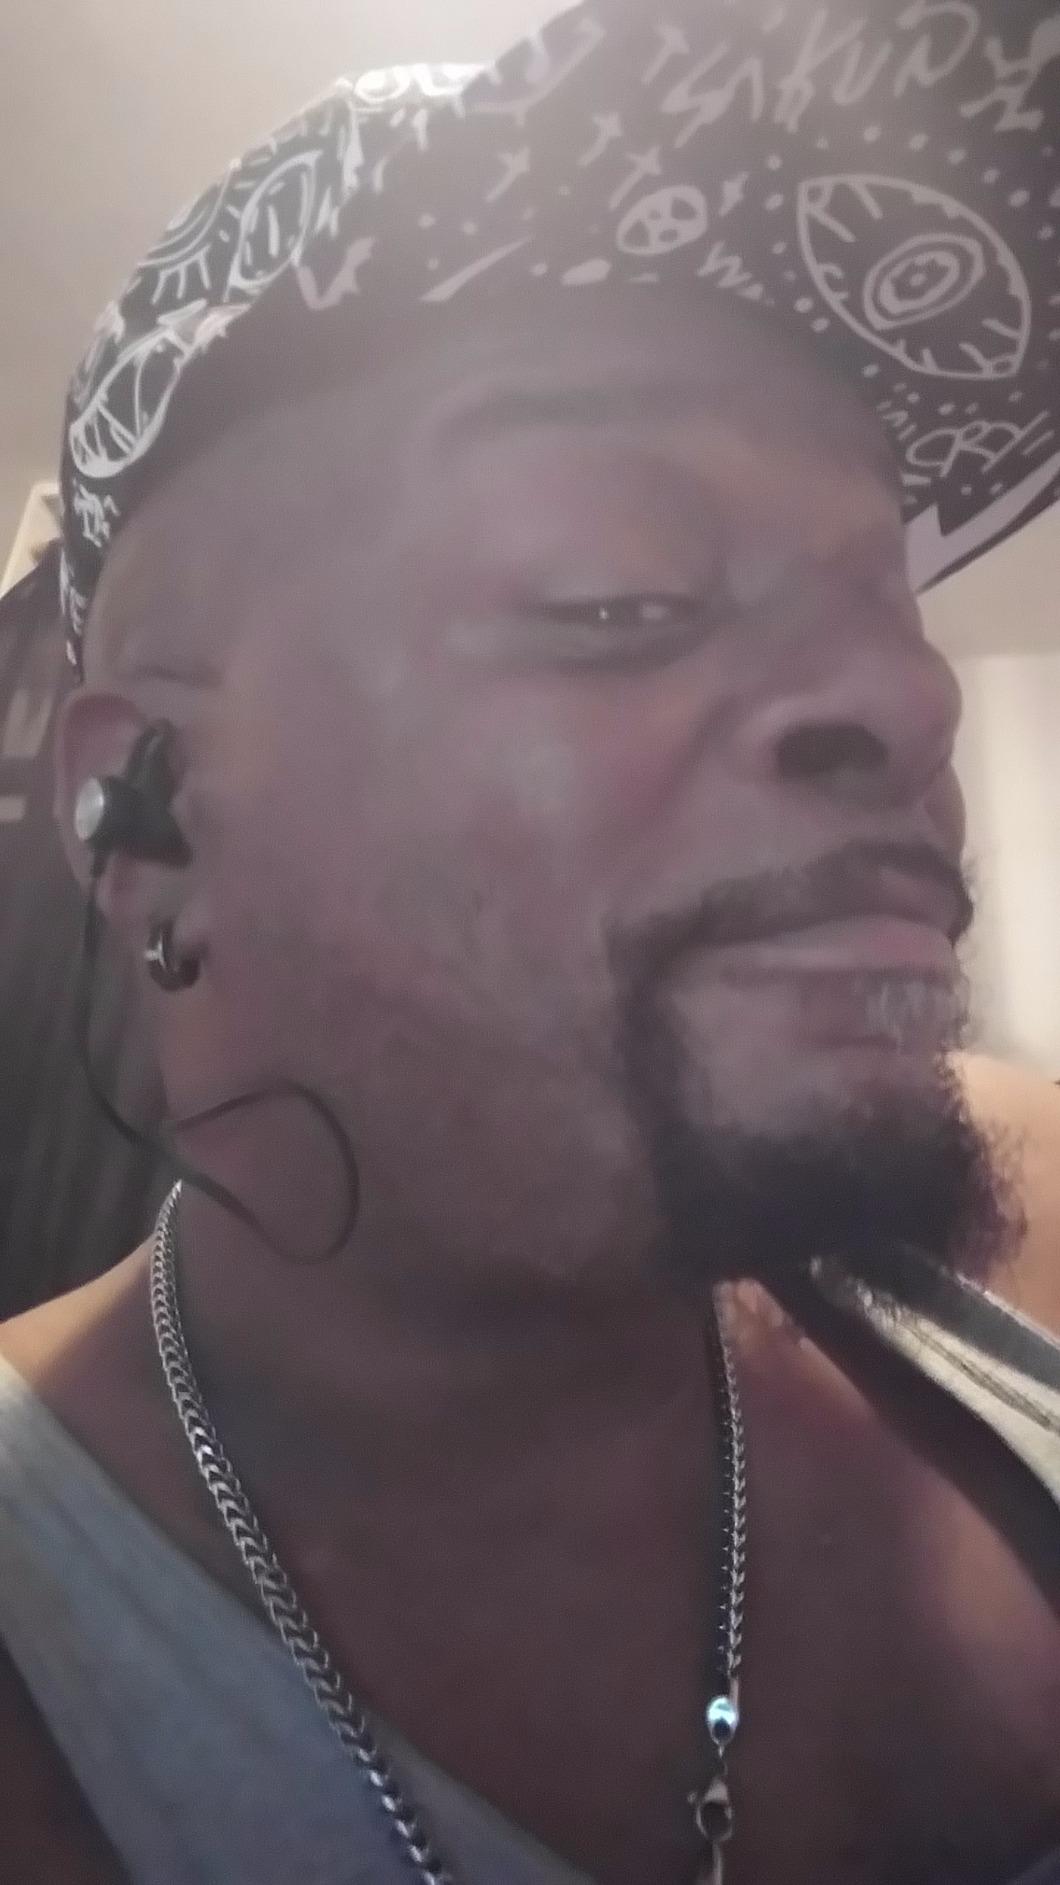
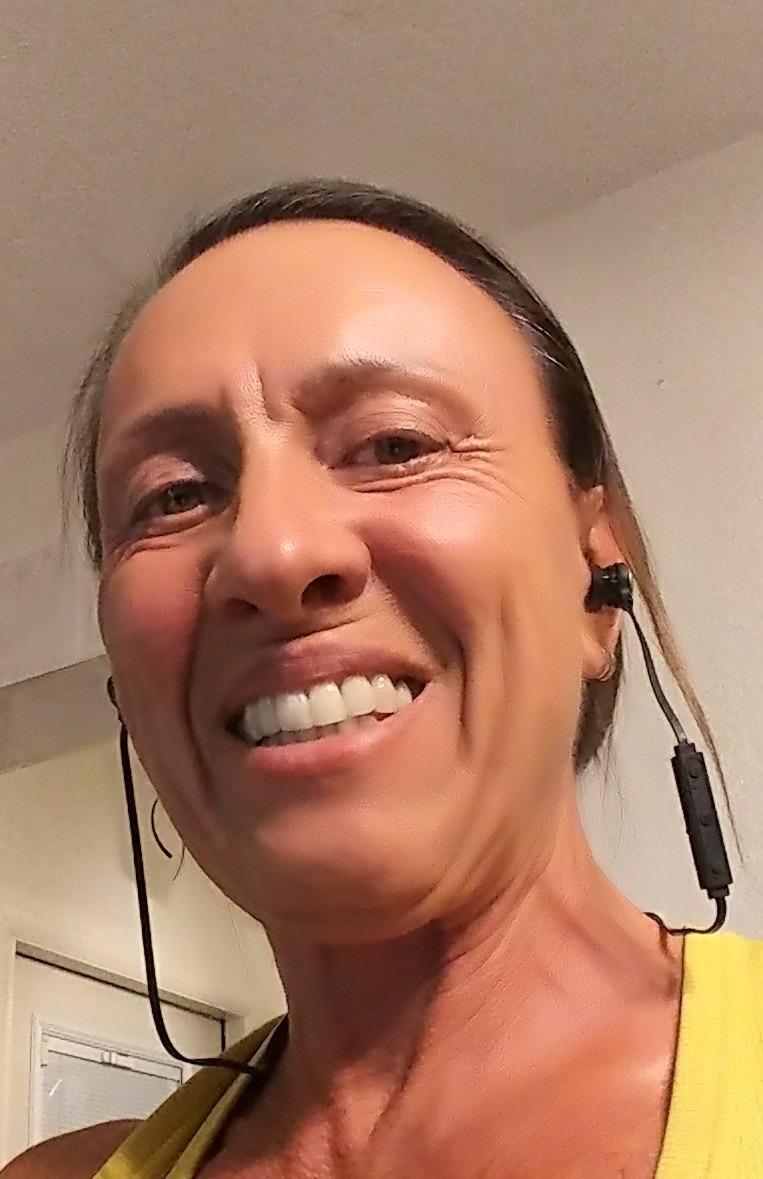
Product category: earbuds
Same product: yes